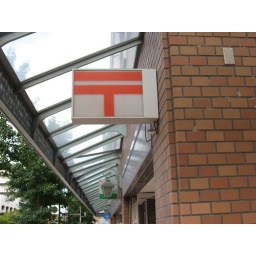
Anytime you see this sign in Japan, it means it is either a post office or they sell stamps...